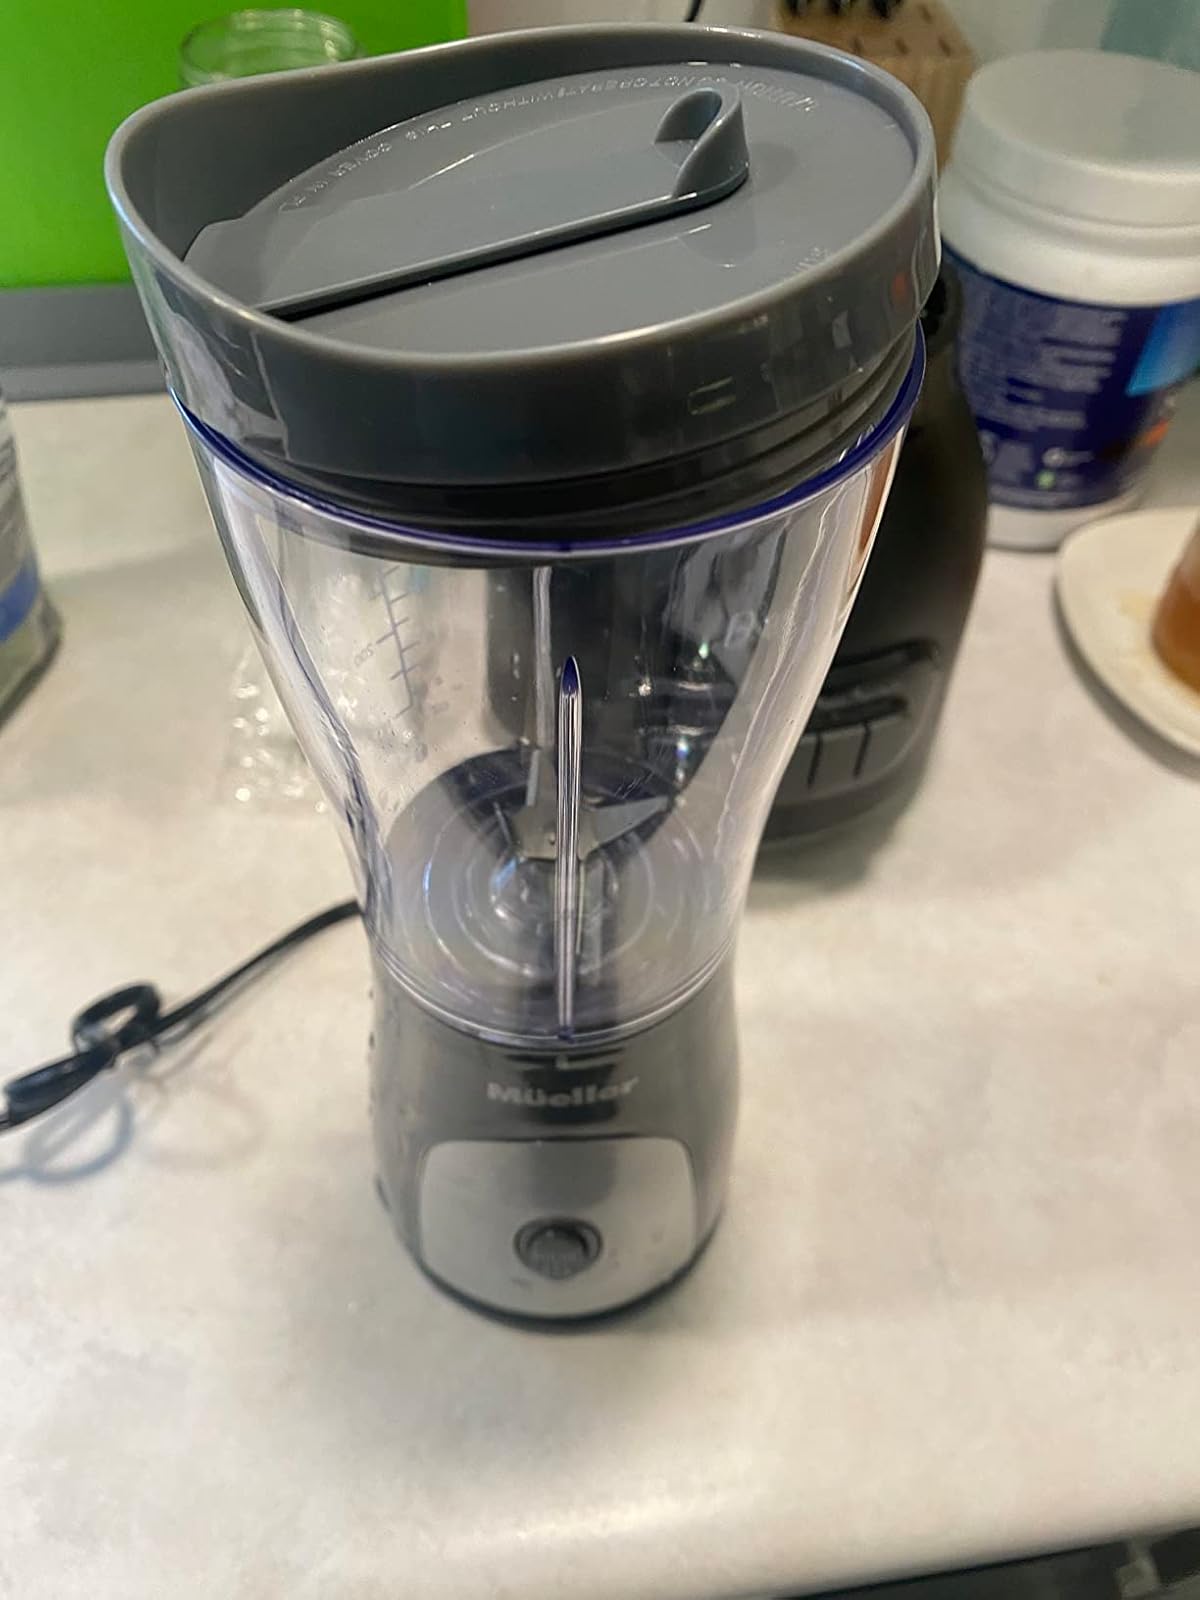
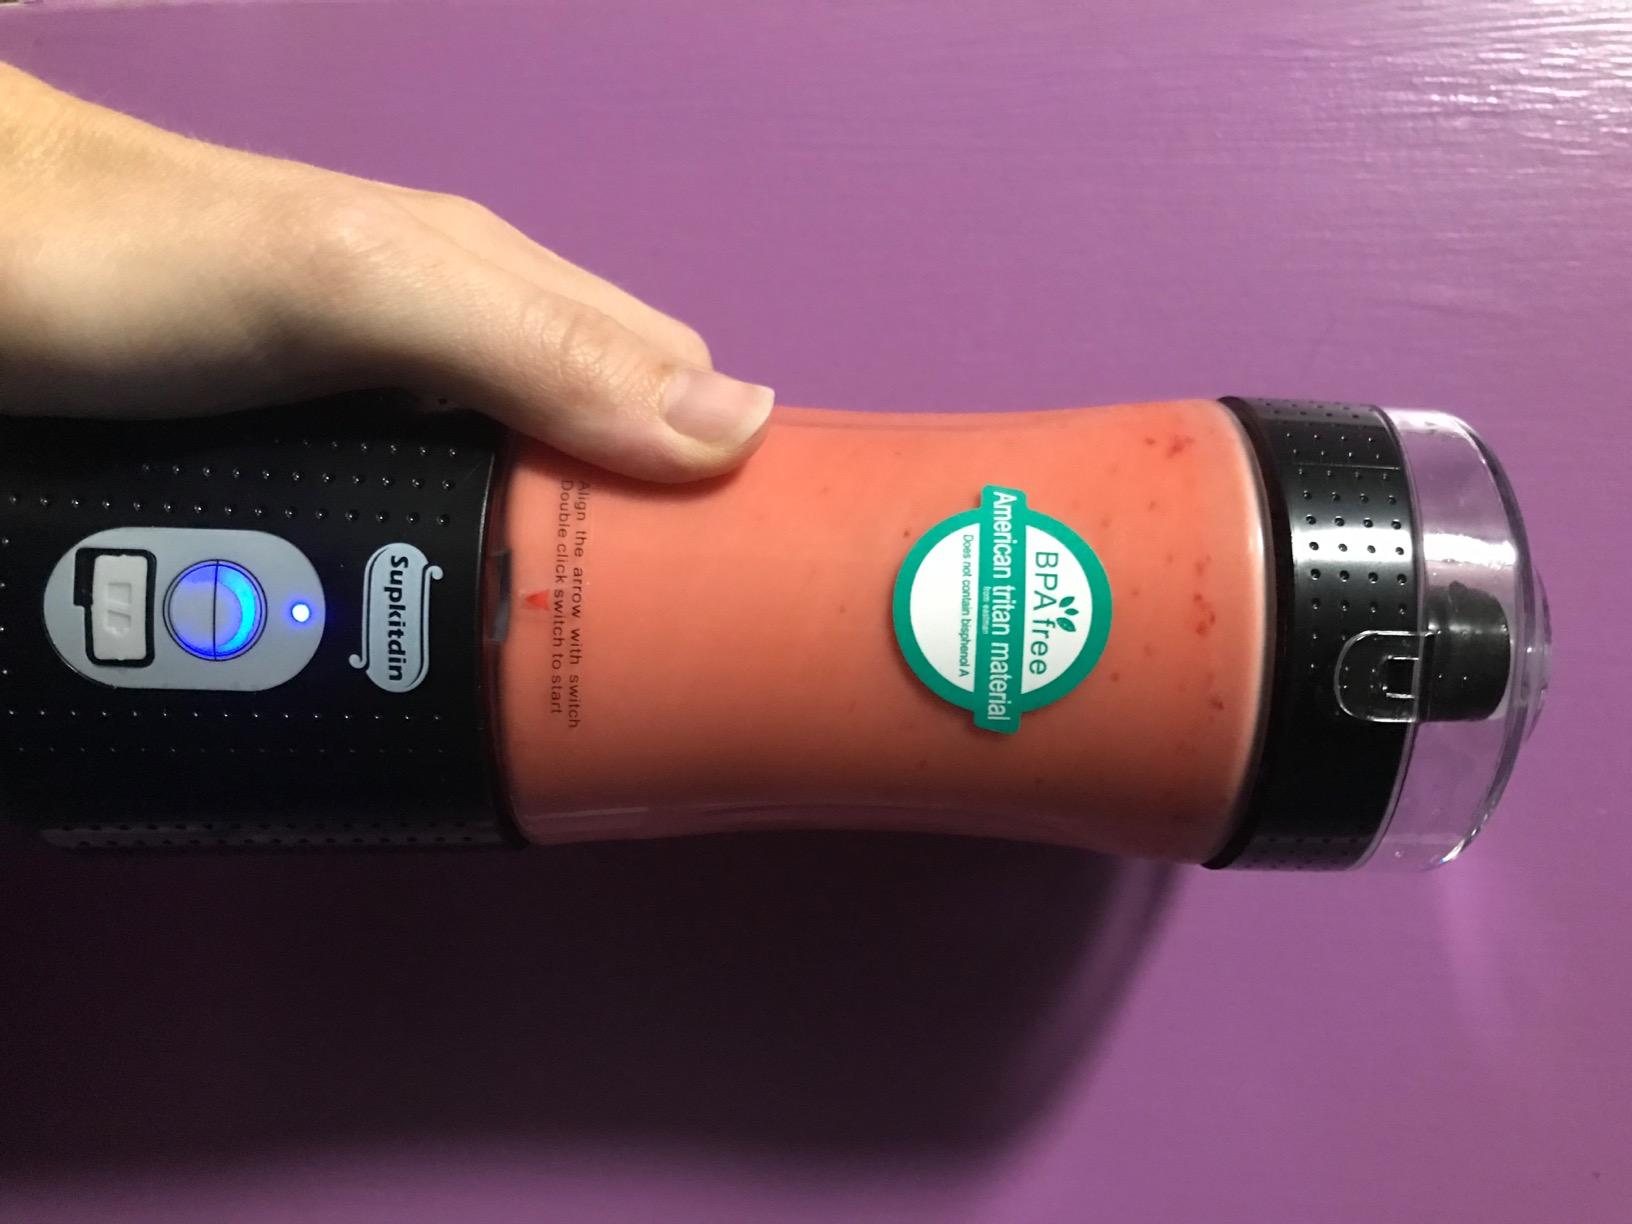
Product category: items_blender
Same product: no